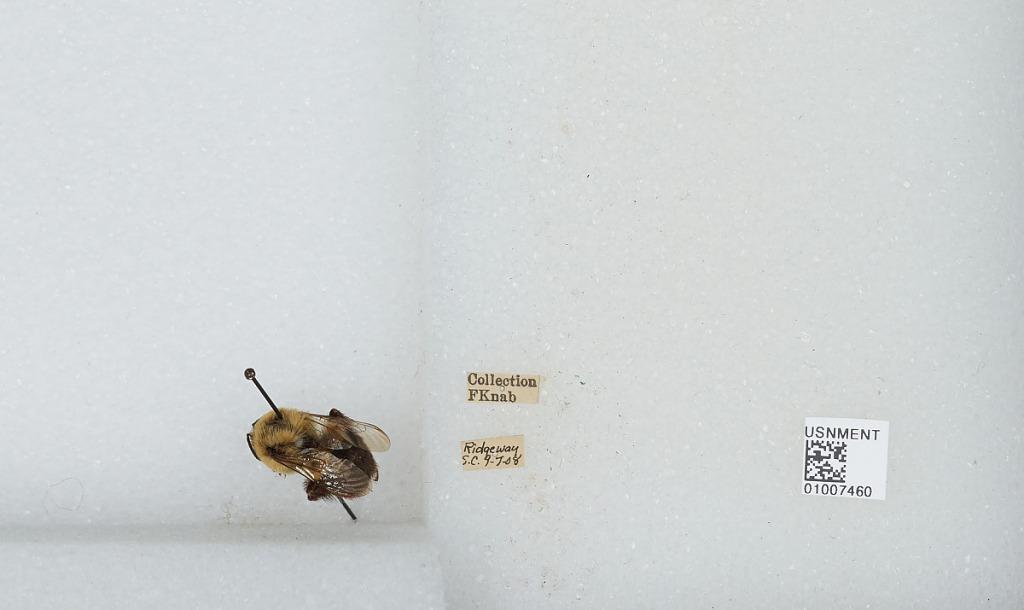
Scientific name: Bombus (Pyrobombus) impatiens Cresson
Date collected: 1908-9-7
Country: United States
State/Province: South Carolina
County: Fairfield
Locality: Ridgeway
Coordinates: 34.3058, -80.9614